High performance positioning system

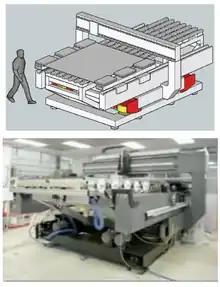
Example of high performance positioning system with a system analysis simulation model

HPPS configuration is typically optimized for maximum structural stiffness with maximum damping and minimum inertia, smallest Abbe error at the point of interest (POI), with minimum components and maximum maintainability.